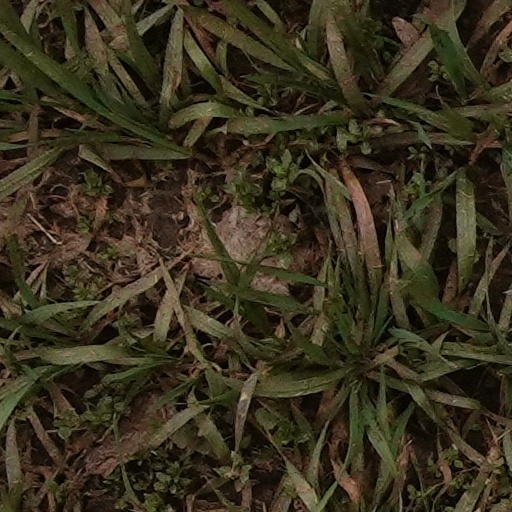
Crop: wheat